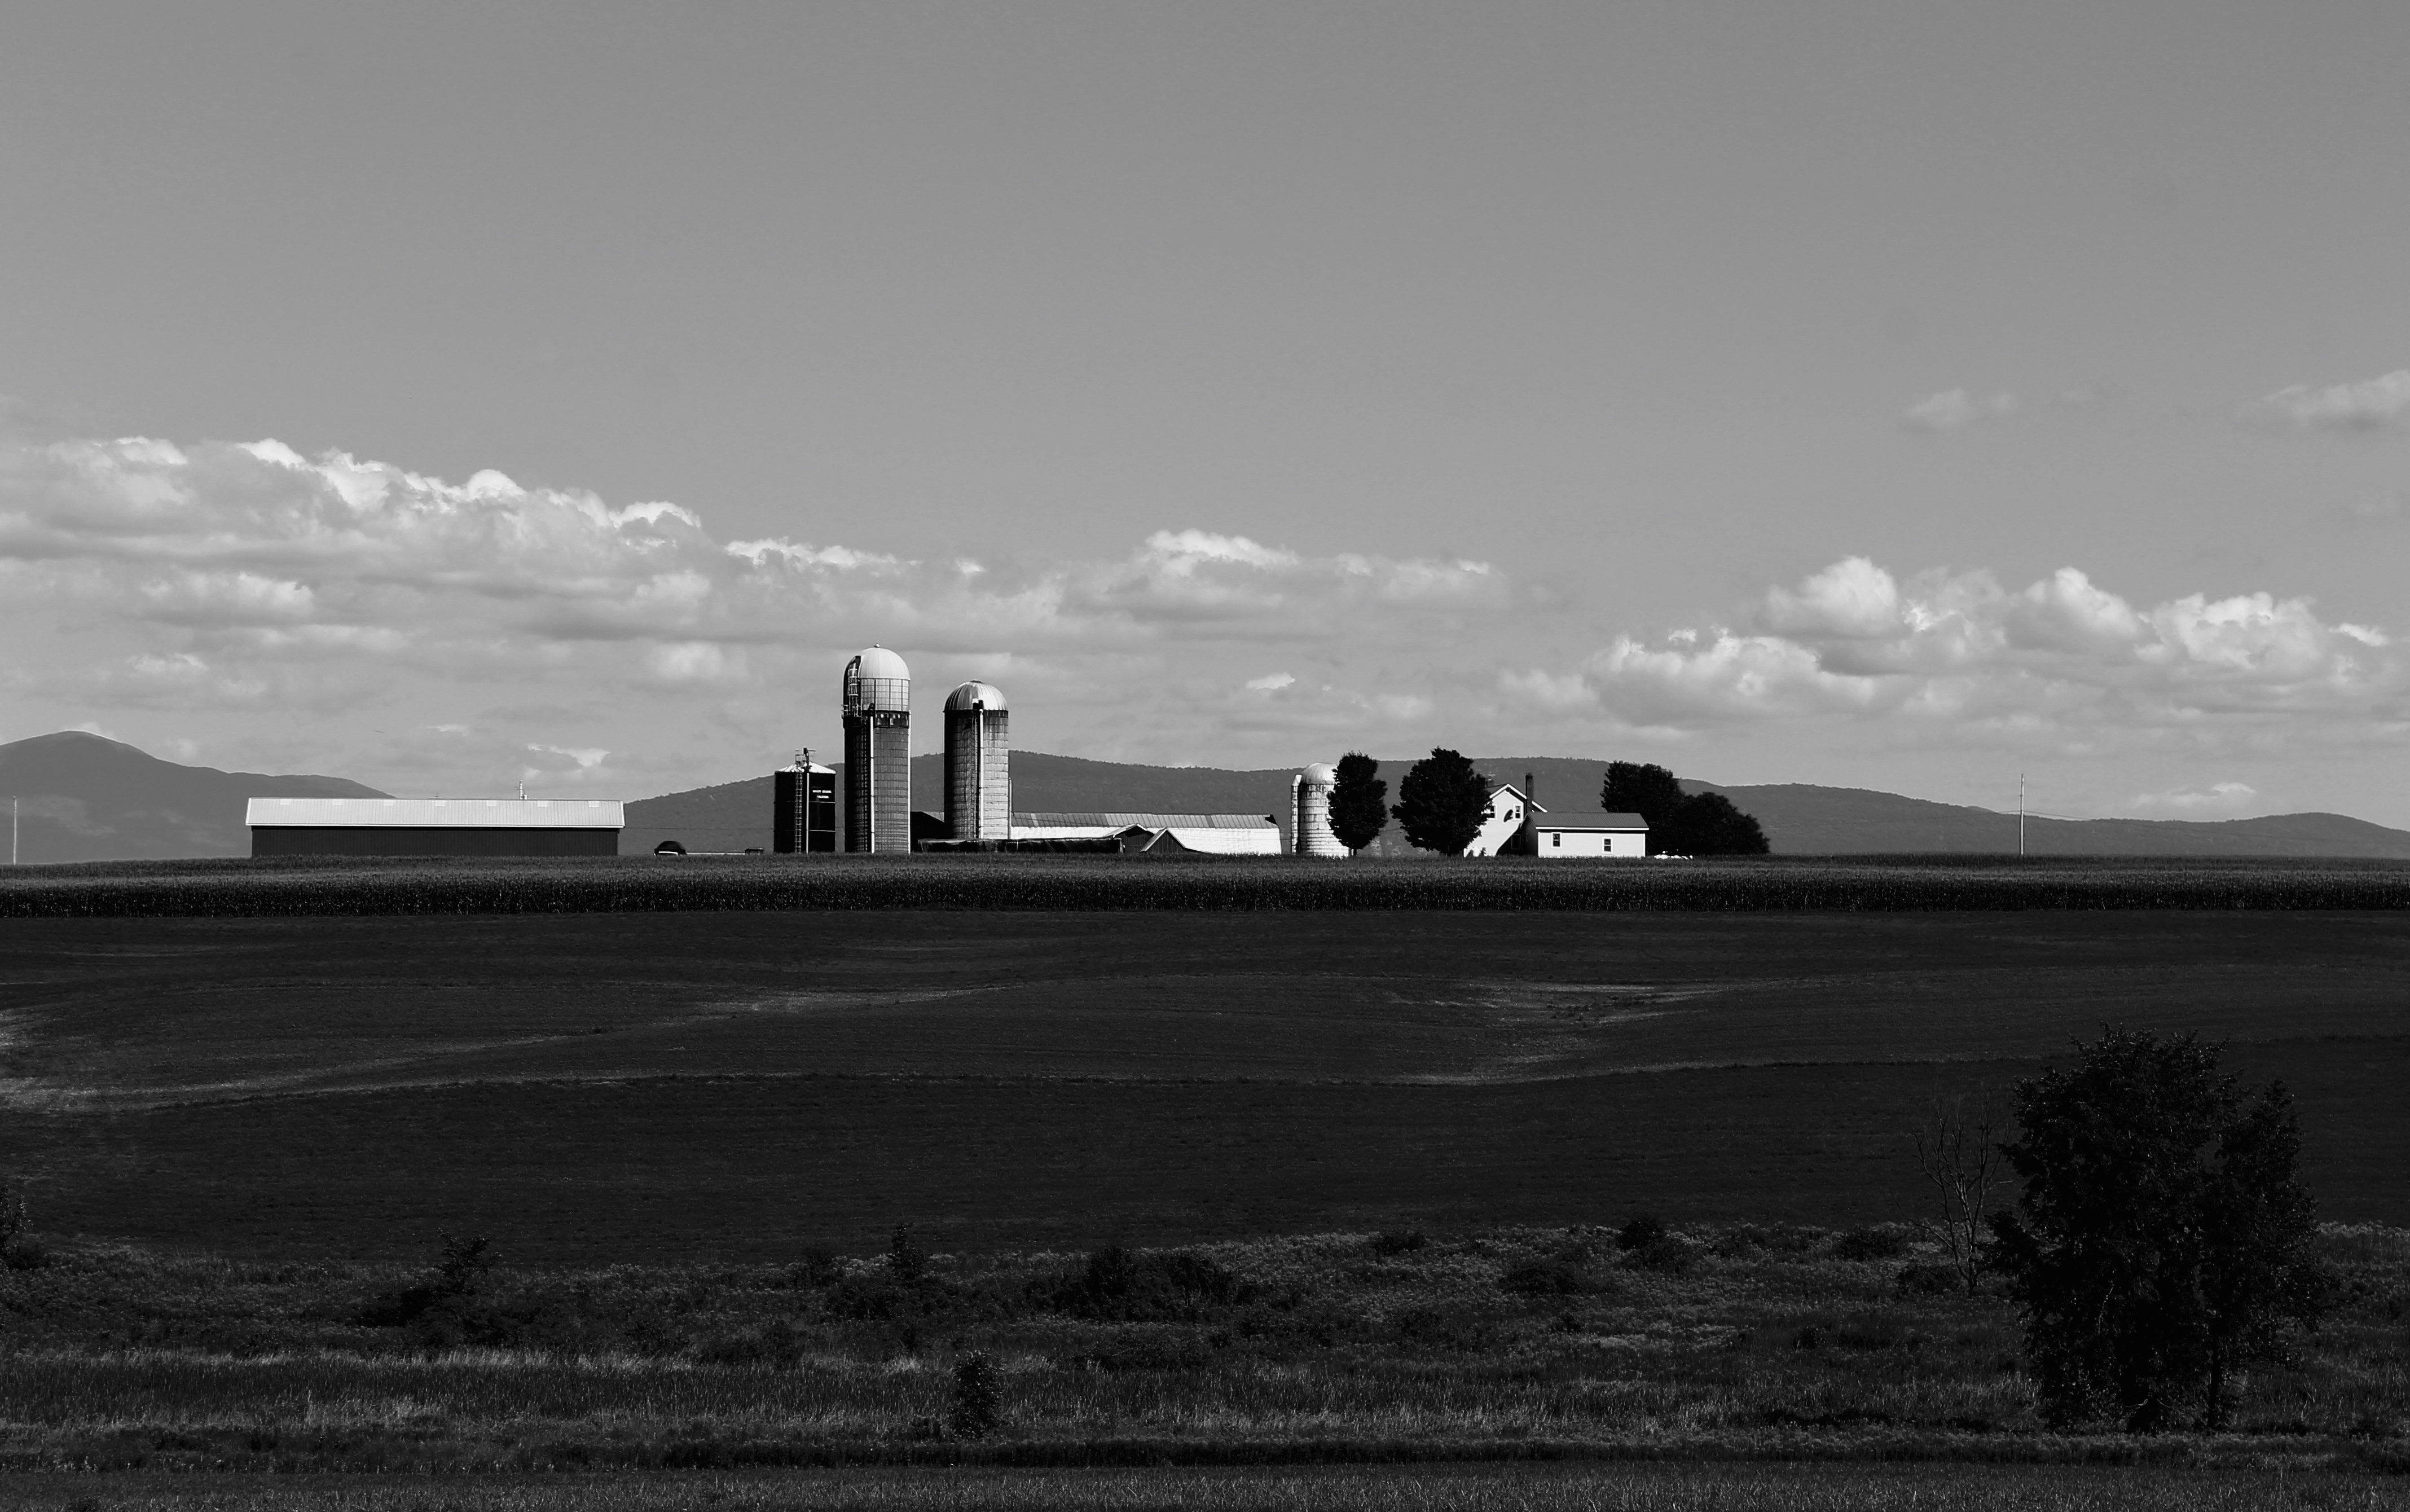
horizon, cloud, black and white, white, photography, black, monochrome, monochrome photography, atmospheric phenomenon